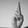
ASL letter: R